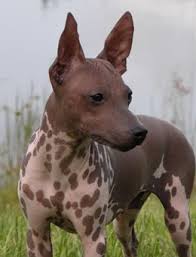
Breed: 220-n000069-Mexican_hairless